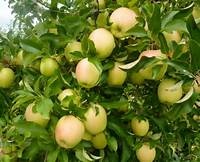
Label: apple